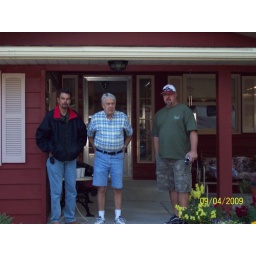
From Left: Scott, Marvin, Shawn. Photo taken at Marvin's lake home in Big Arm, MT by Steve Peck.